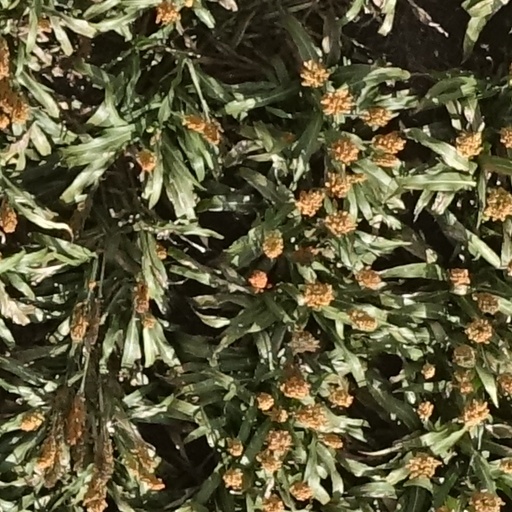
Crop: sorghum